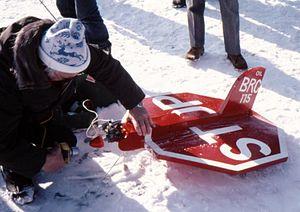
Même un panneau de stop peut voler pourvu qu'il soit doté d'un moyen de propulsion adéquate.